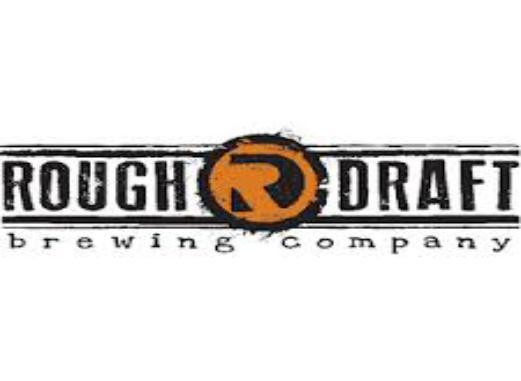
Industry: Others